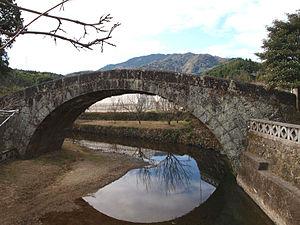
Le Sasamuta-jinja est un sanctuaire shinto situé à Ōita sur l'île de Kyushu.